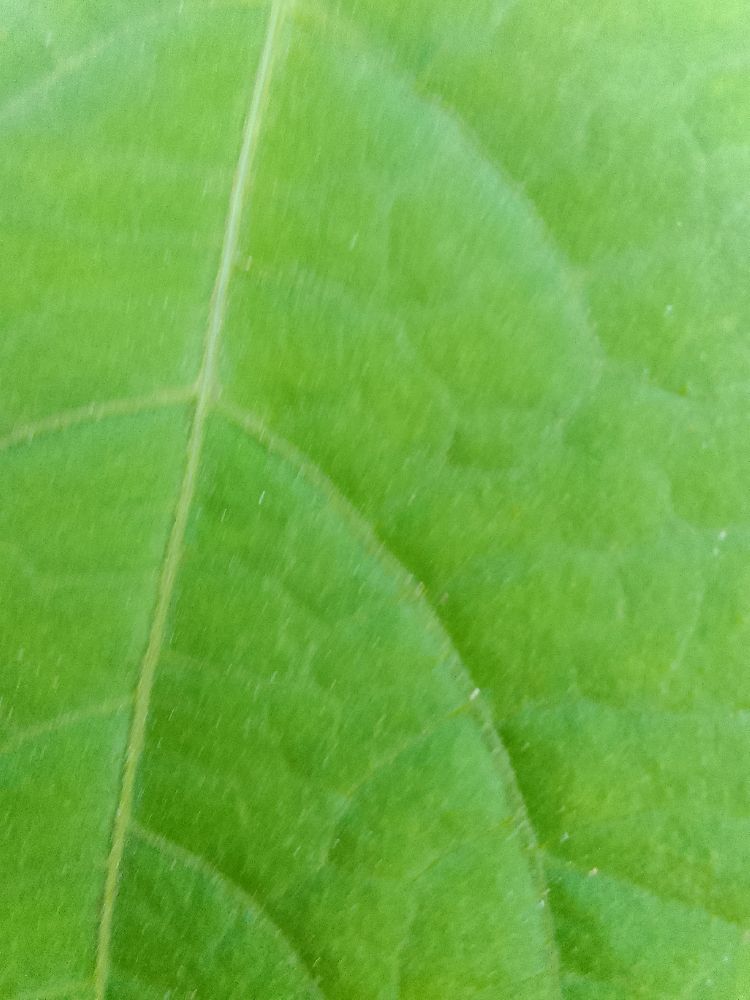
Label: healthy